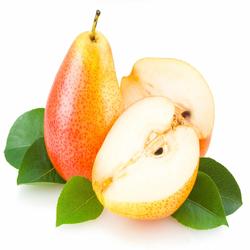
Label: Pear